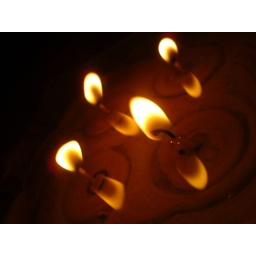
Four separate candles melted together to form a puddle of hot wax in a glass candle holder.